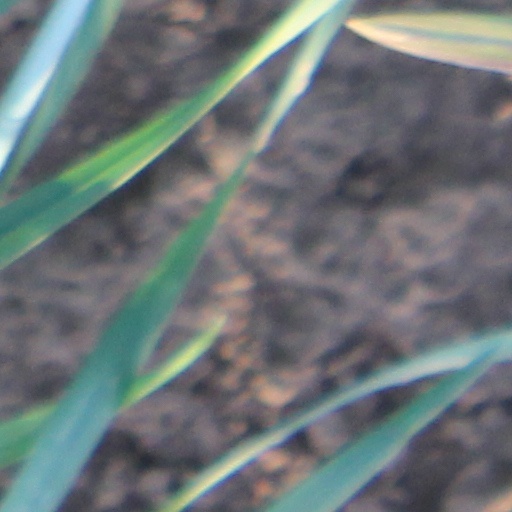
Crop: wheat